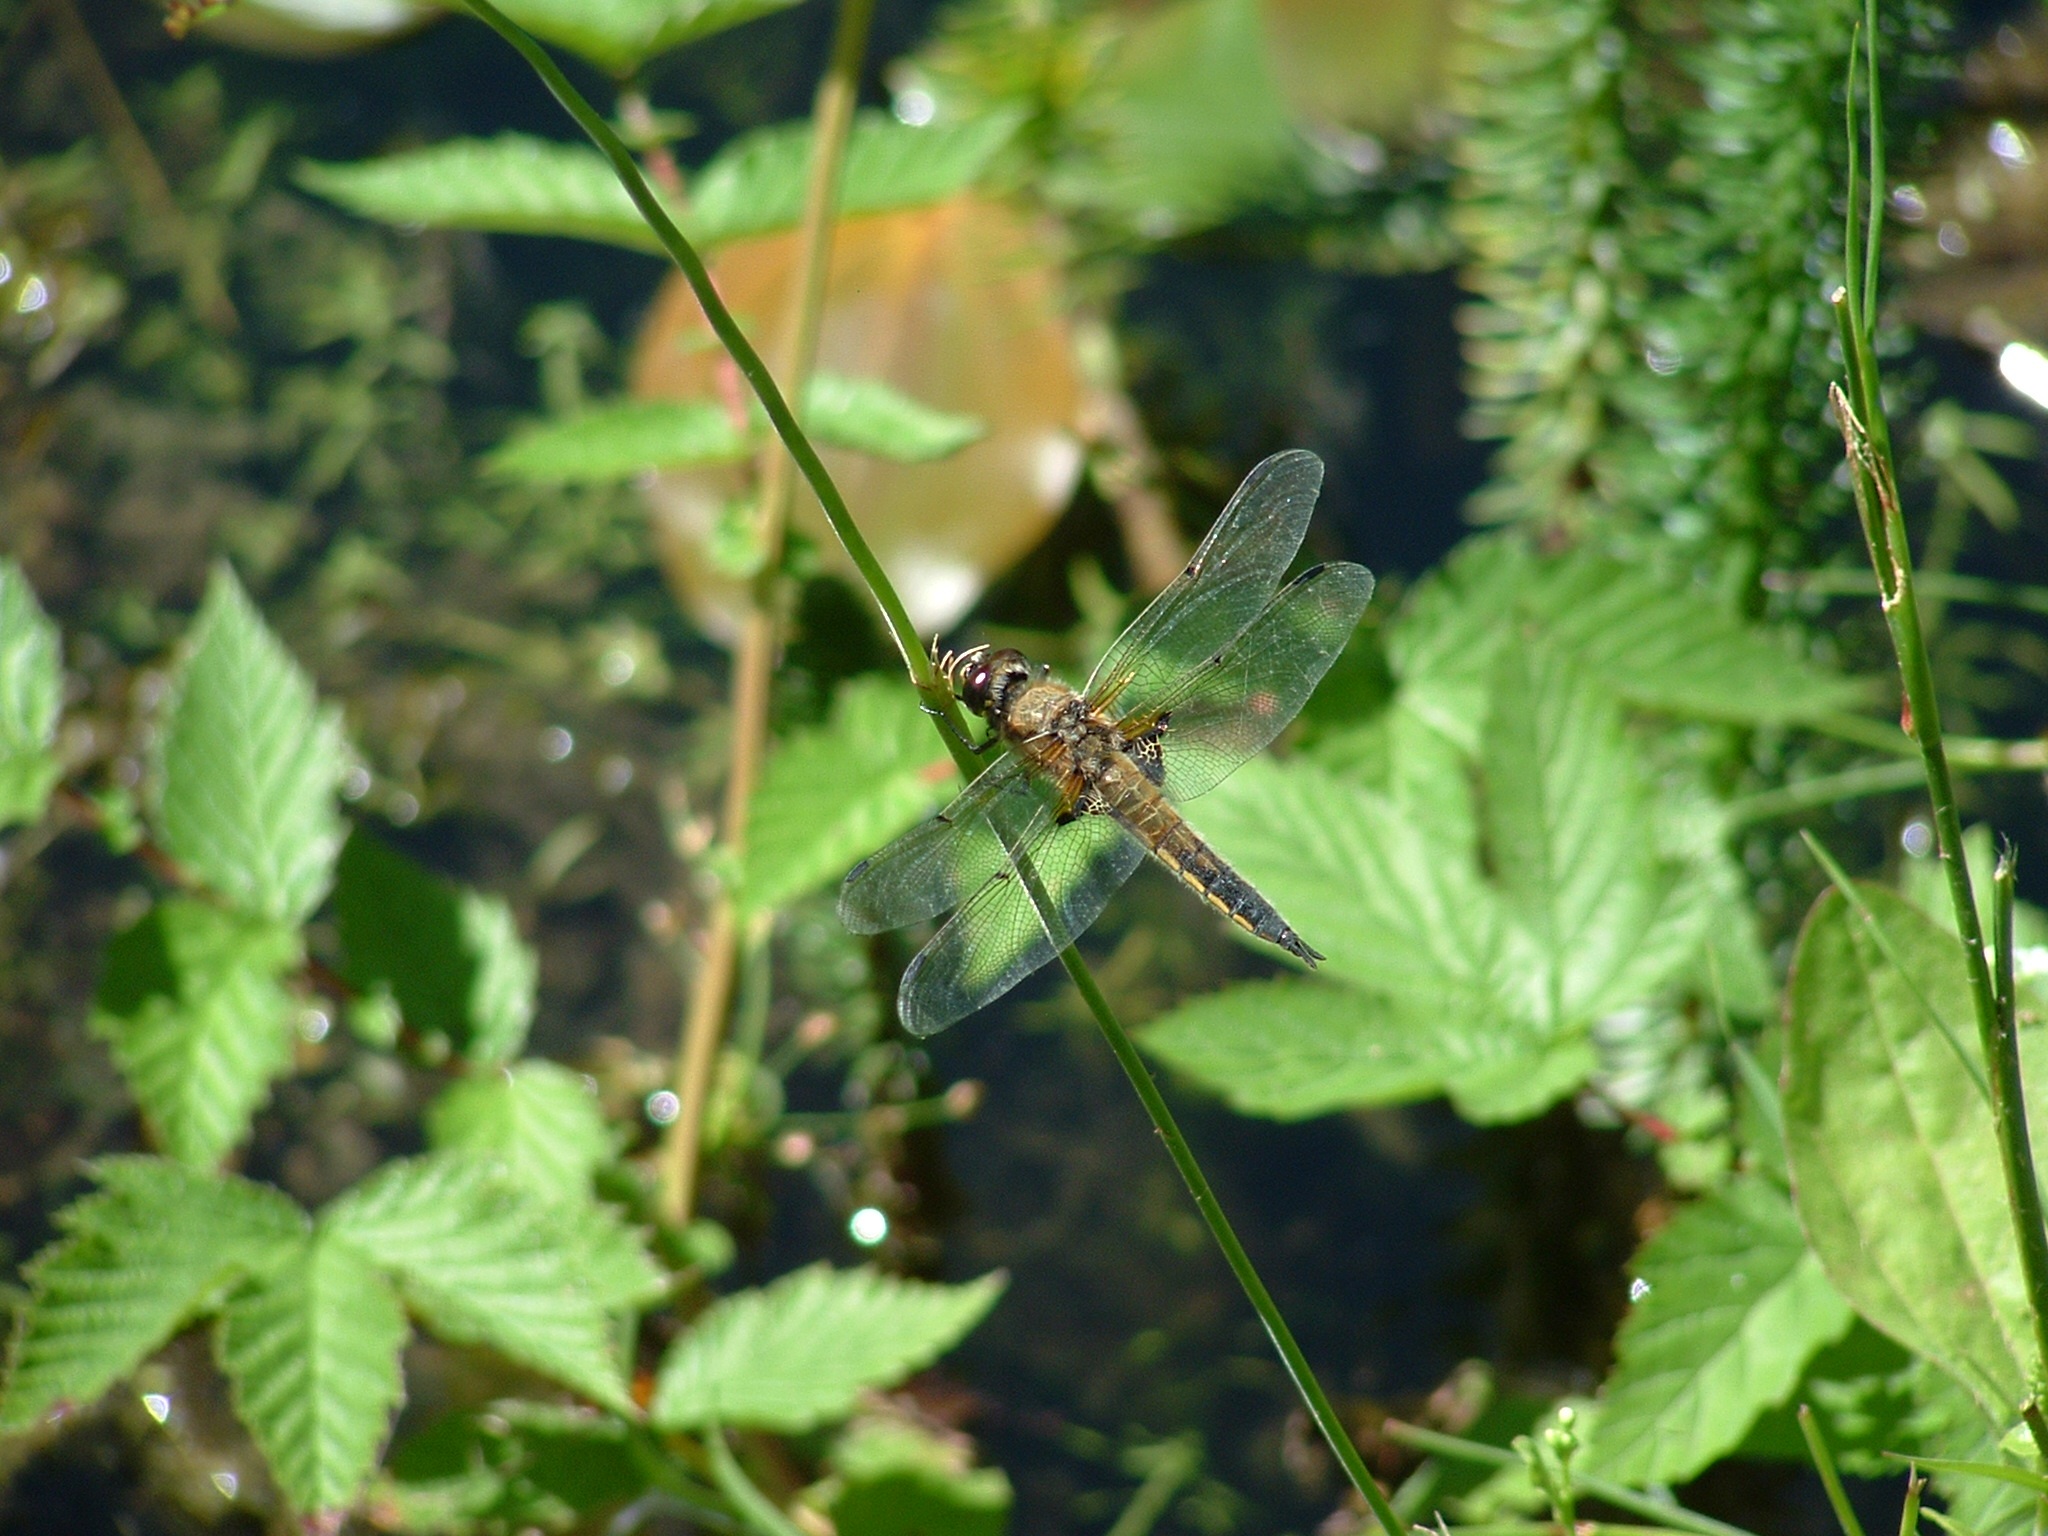
water, nature, plant, leaf, flower, fly, pond, wildlife, green, insect, fauna, invertebrate, wings, dragonfly, macro photography, dragonflies and damseflies